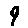
Label: 9